Jack McNee

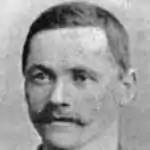

John McNee (born 30 March 1866) was a Scottish footballer. He played as an inside forward in both English and Scottish football.